William B. Franklin

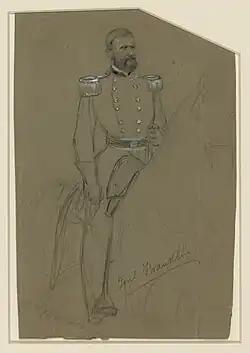
William B. Franklin in 1861, by Alfred Waud

Future President James Buchanan, then a Senator, appointed Franklin to the United States Military Academy in June 1839. Franklin graduated first in the class of 1843 and joined the Corps of Topographical Engineers. His first assignment was to assist in the survey of the Great Lakes. Then, he was sent to the Rocky Mountains for two years to survey the region with the Stephen W. Kearny Expedition. He served under General John E. Wool during the Mexican–American War and received a brevet promotion to first lieutenant after the Battle of Buena Vista.